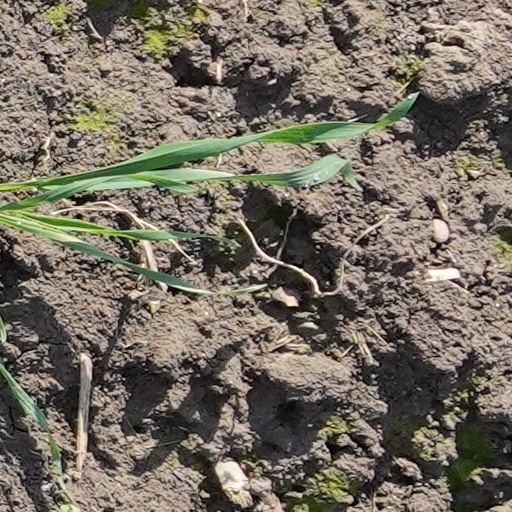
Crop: wheat